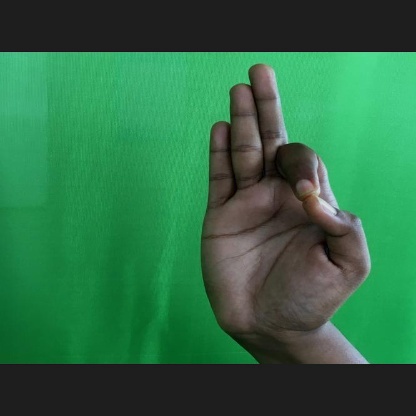
Mudra: Aralam